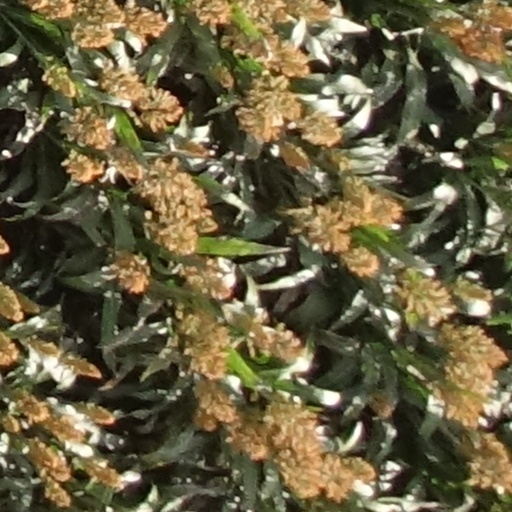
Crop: sorghum